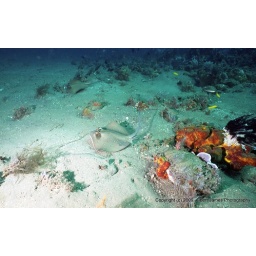
There were many rays, including this blue spotted variety. Many were hiding in the sand. Very pretty indeed.